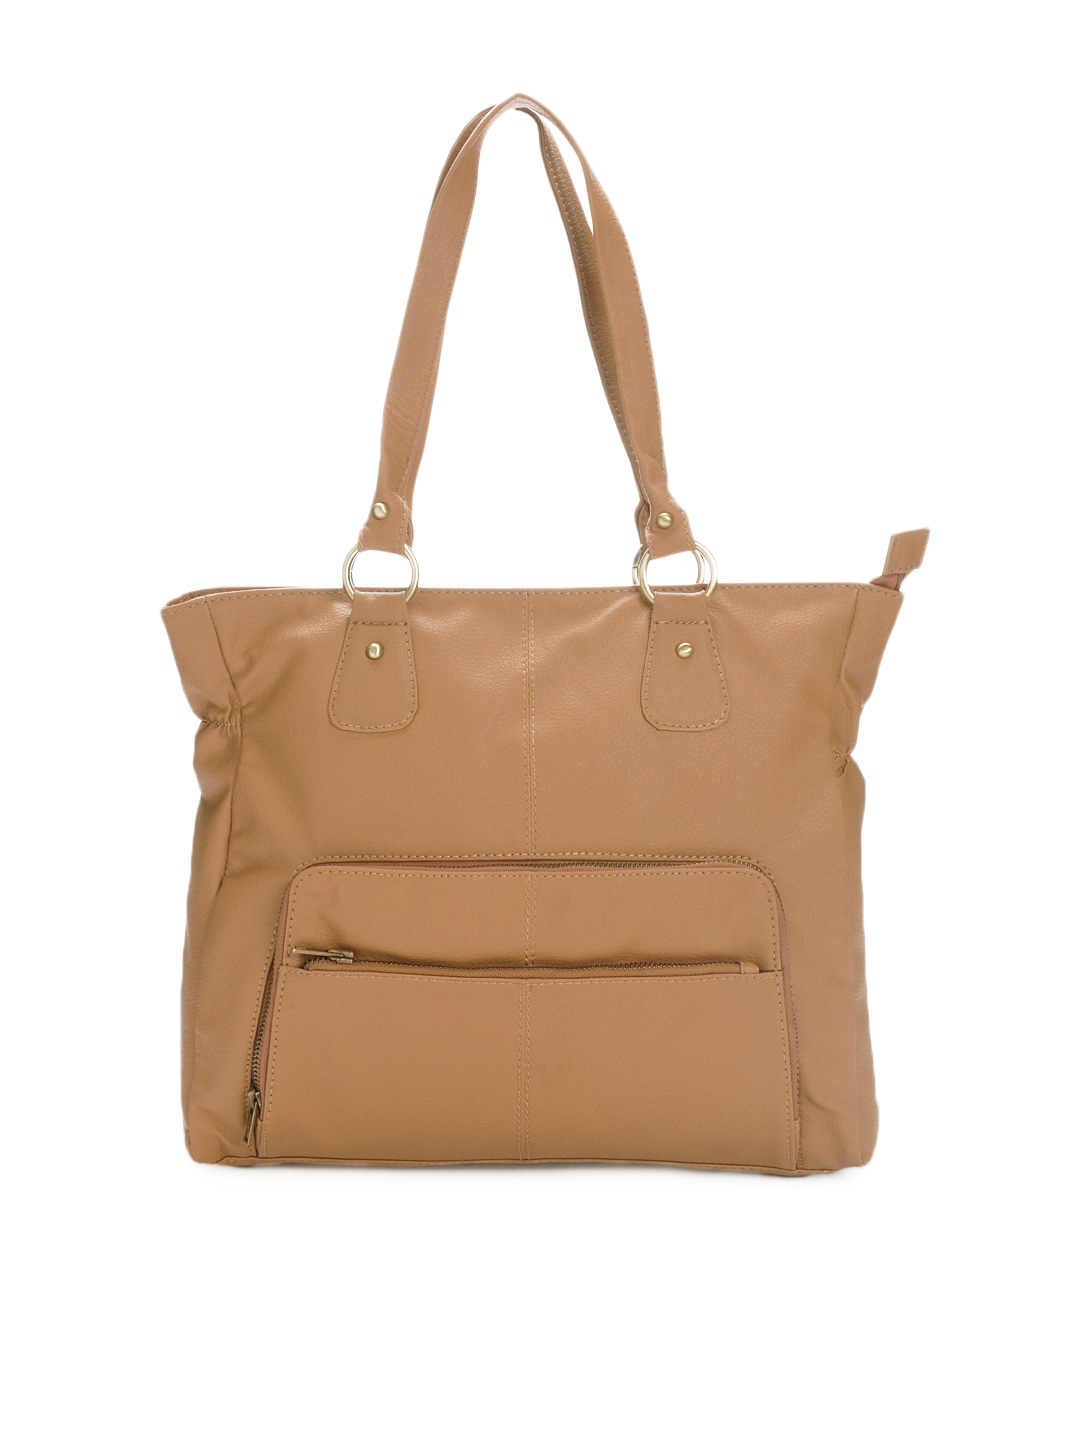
Peperone Women Brown Handbag
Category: Accessories / Bags / Handbags
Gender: Women
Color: Brown
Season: Summer 2012
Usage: Casual